Buon Natale

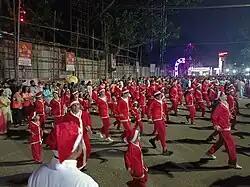

Buon Natale (from the Italian phrase meaning "Merry Christmas") is the cultural festival organized by the Thrissur Archdiocese and Thrissur Citizenry in association with Christmas celebration. It is held at the premises of Thrissur city in Kerala every year from 2013. Buon Natale procession entered the Guinness World Records in 2014 for having the maximum number of people dressed up as Santa Claus. This event was started to raise charitable funds along with the celebrations.